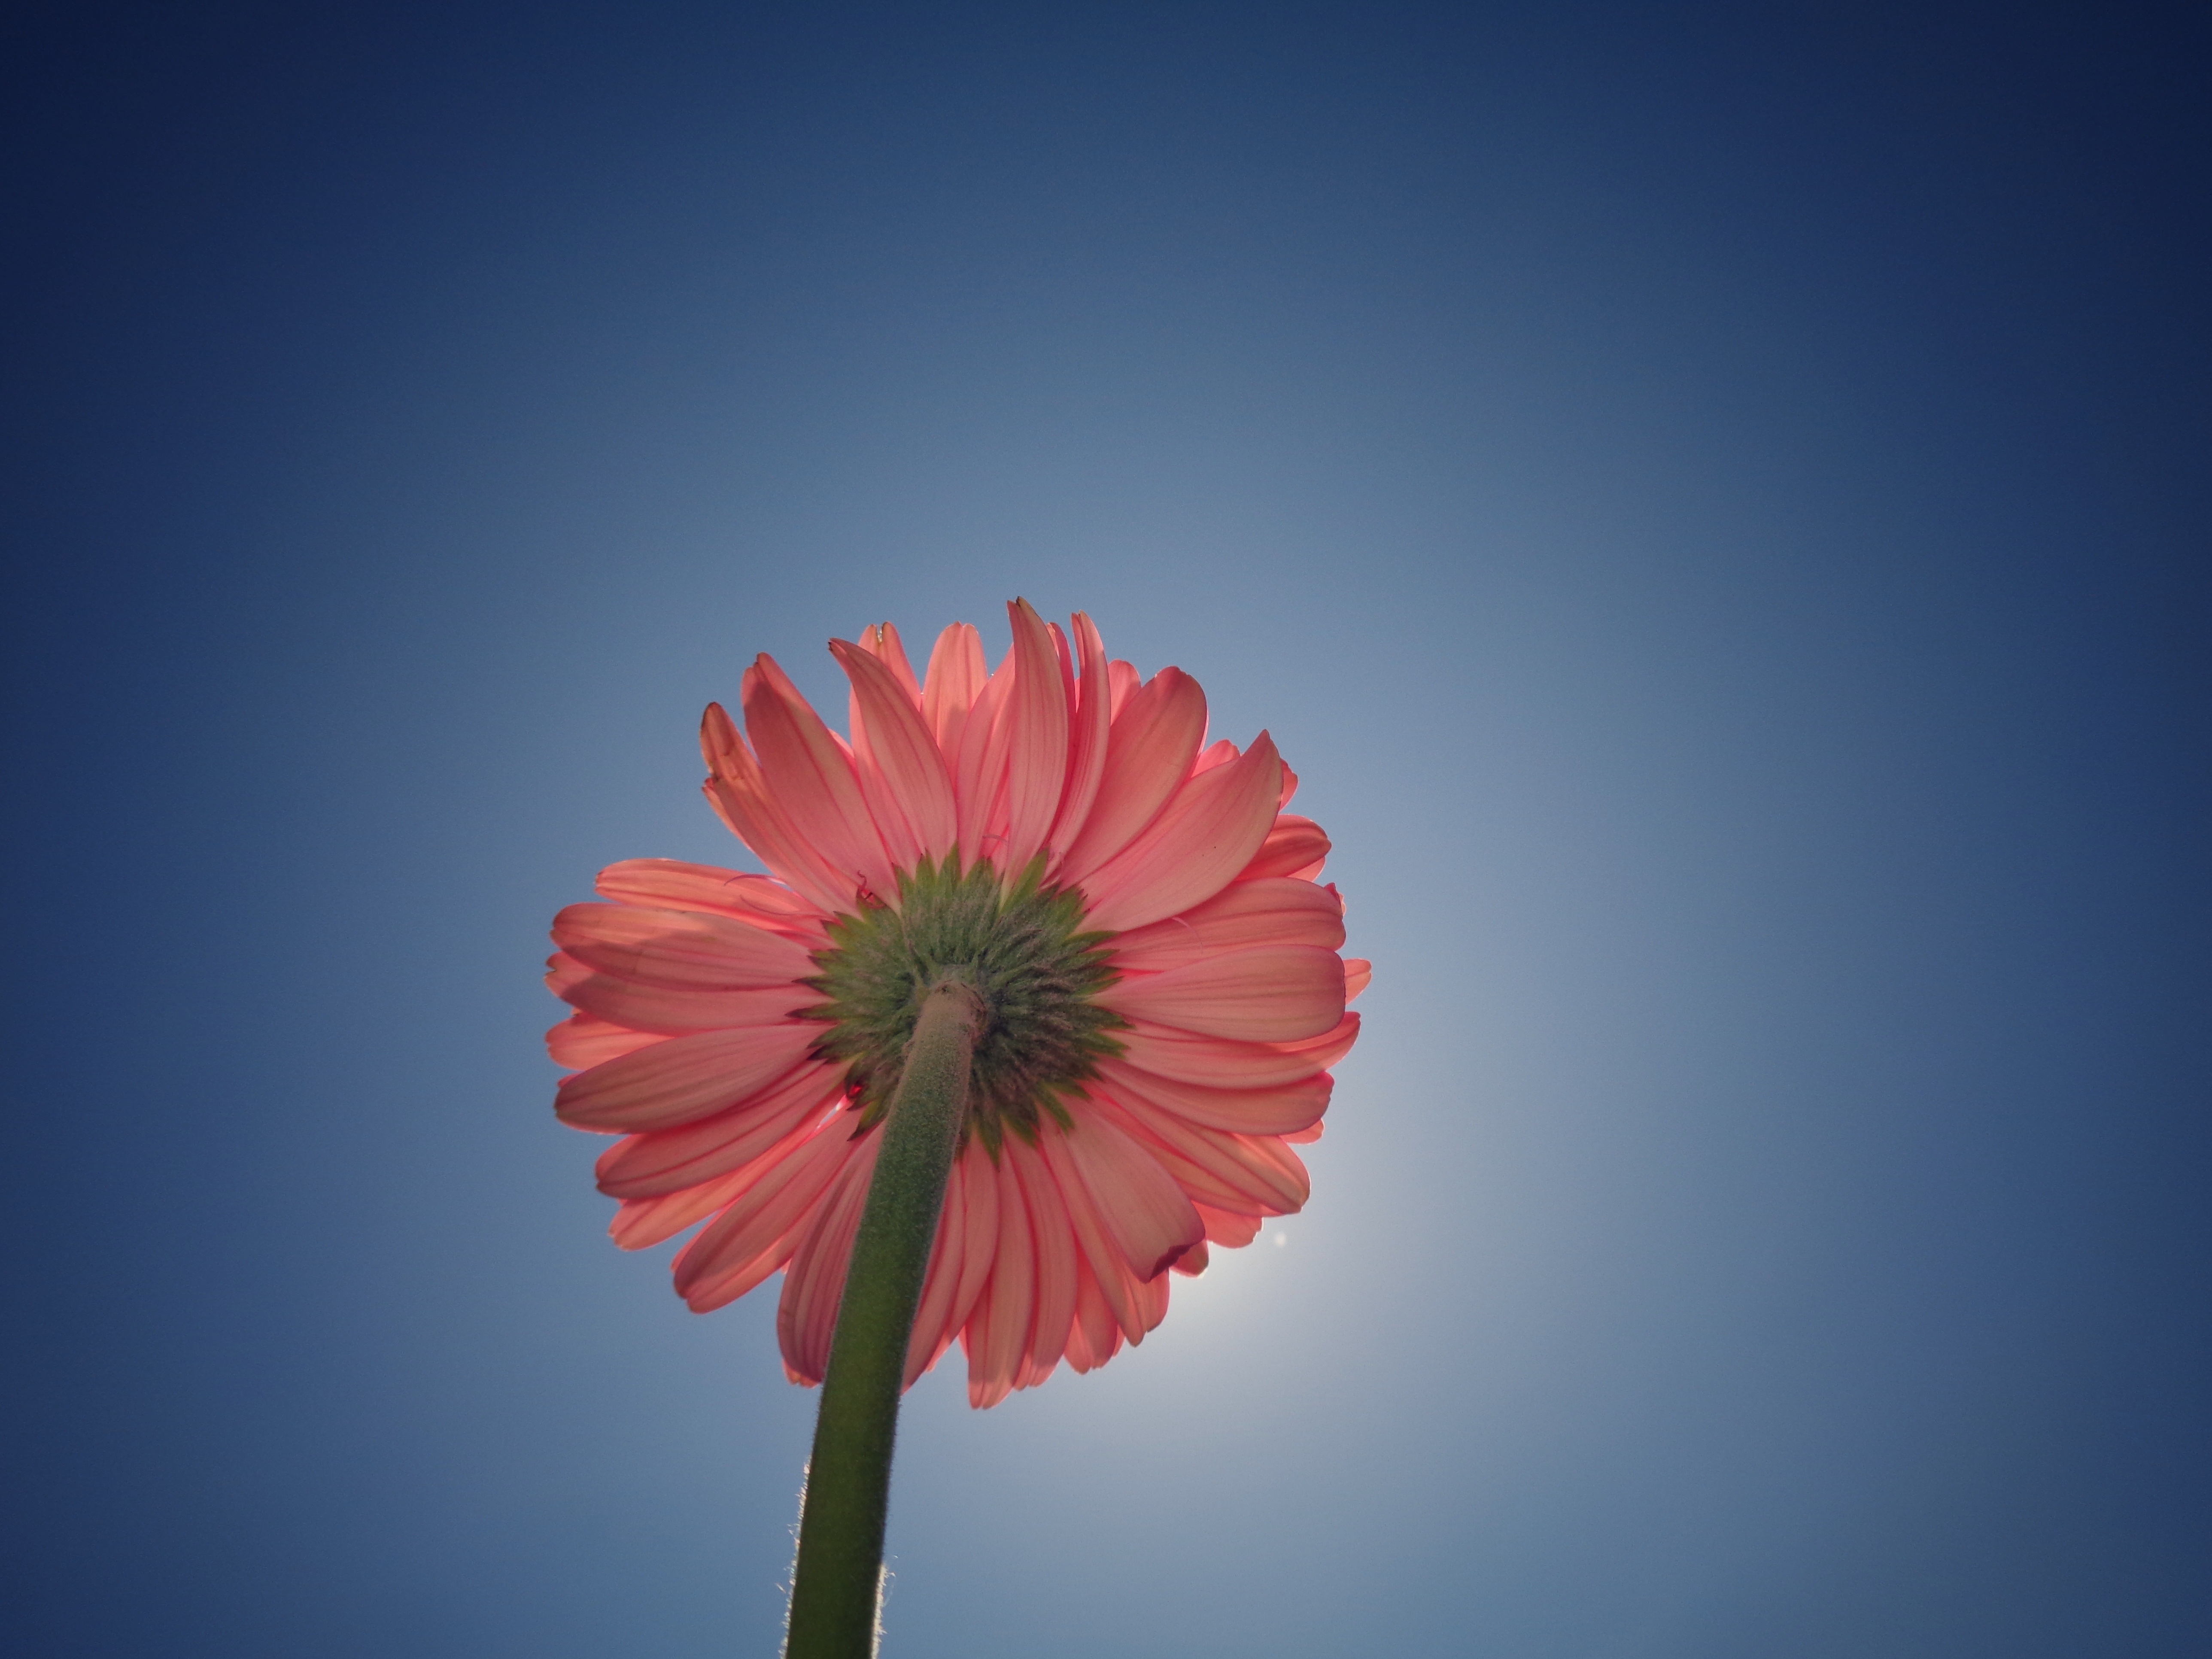
nature, plant, sky, field, photography, flower, petal, red, blue, pink, flora, flowers, close up, background, gerbera, poppy, macro photography, flowering plant, daisy family, plant stem, land plant